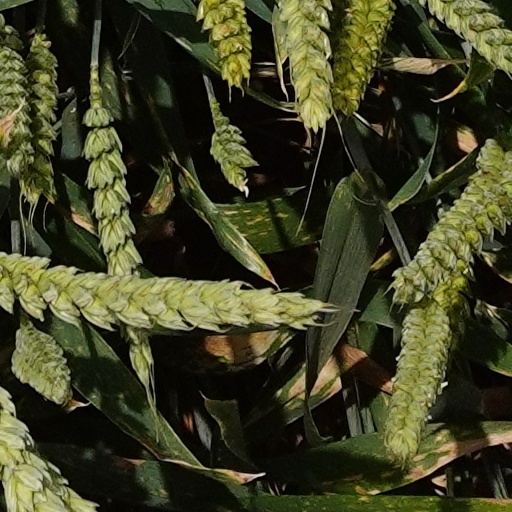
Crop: wheat